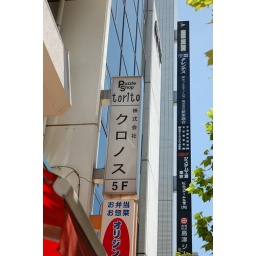
Torito sign on the building in Akihabara